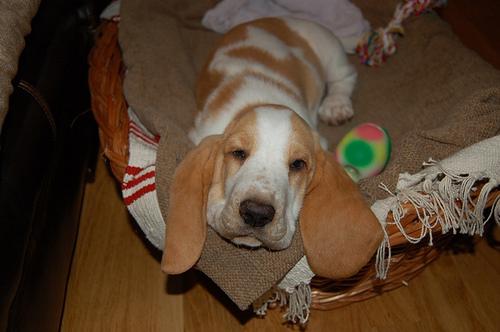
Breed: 241-n000100-basset